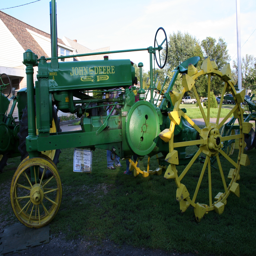
the oldest tractor , an a